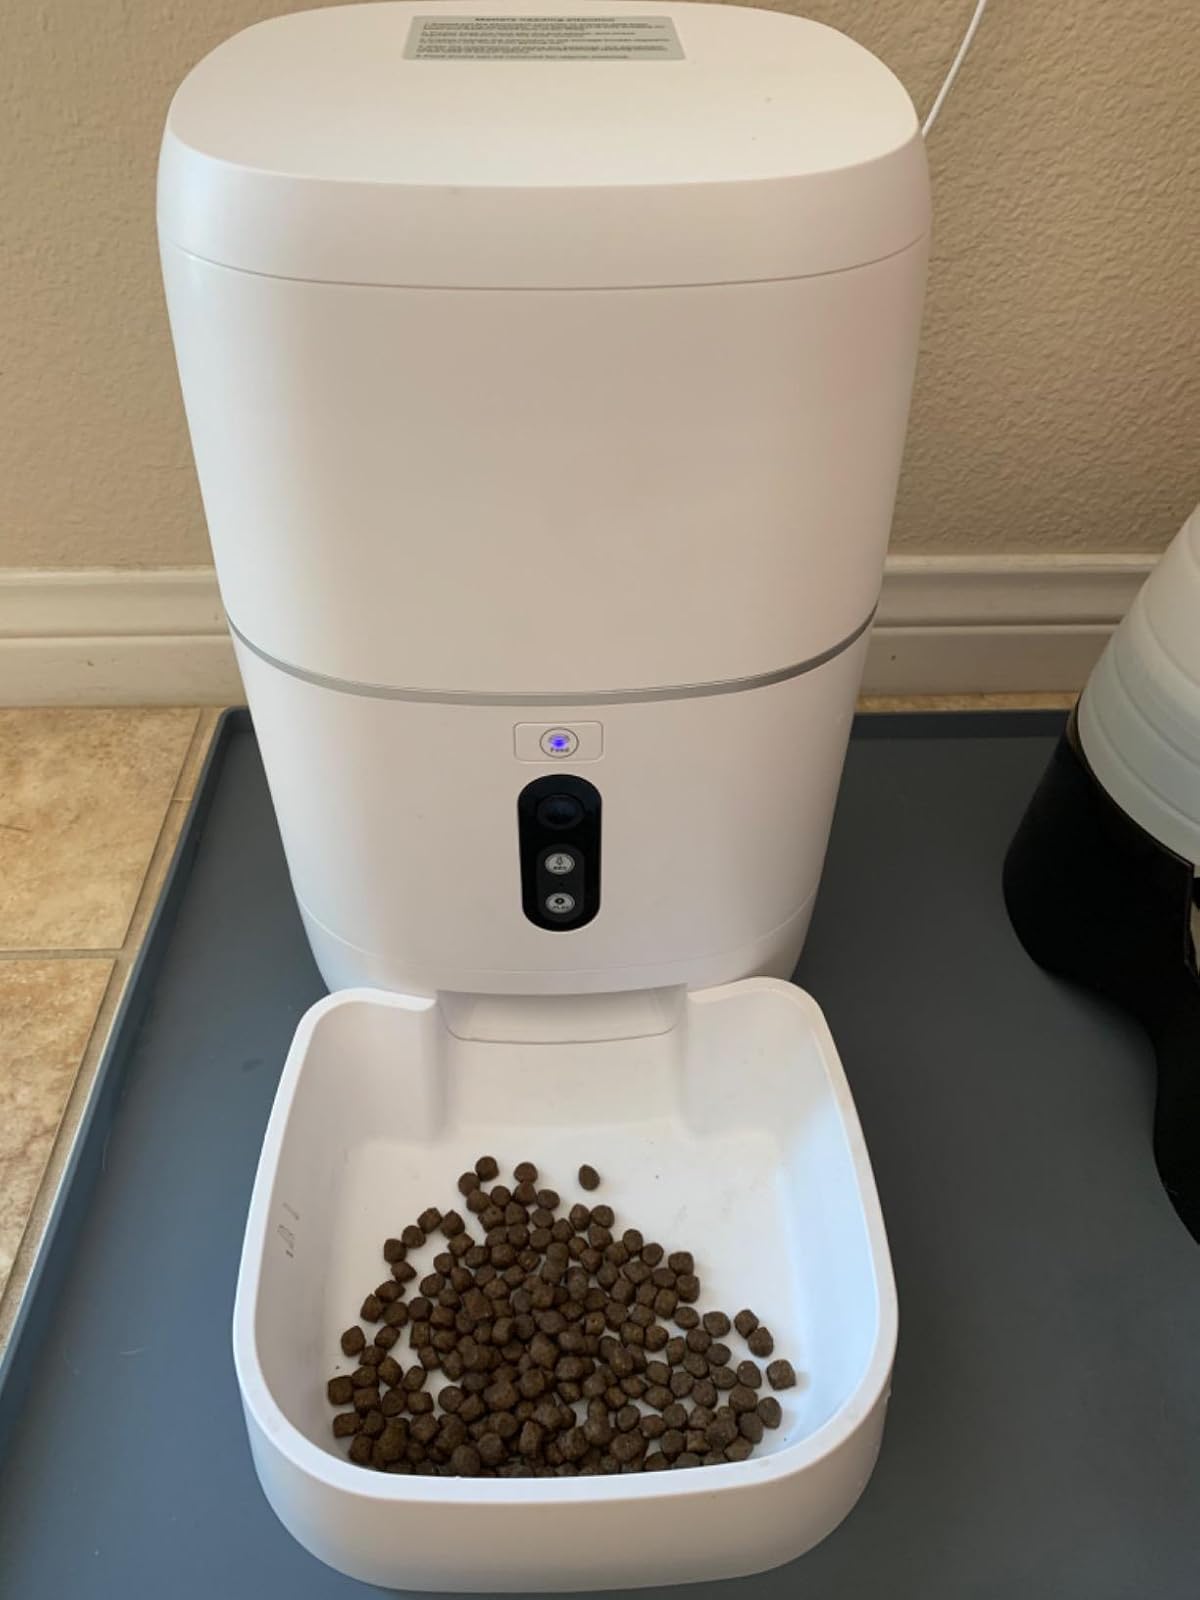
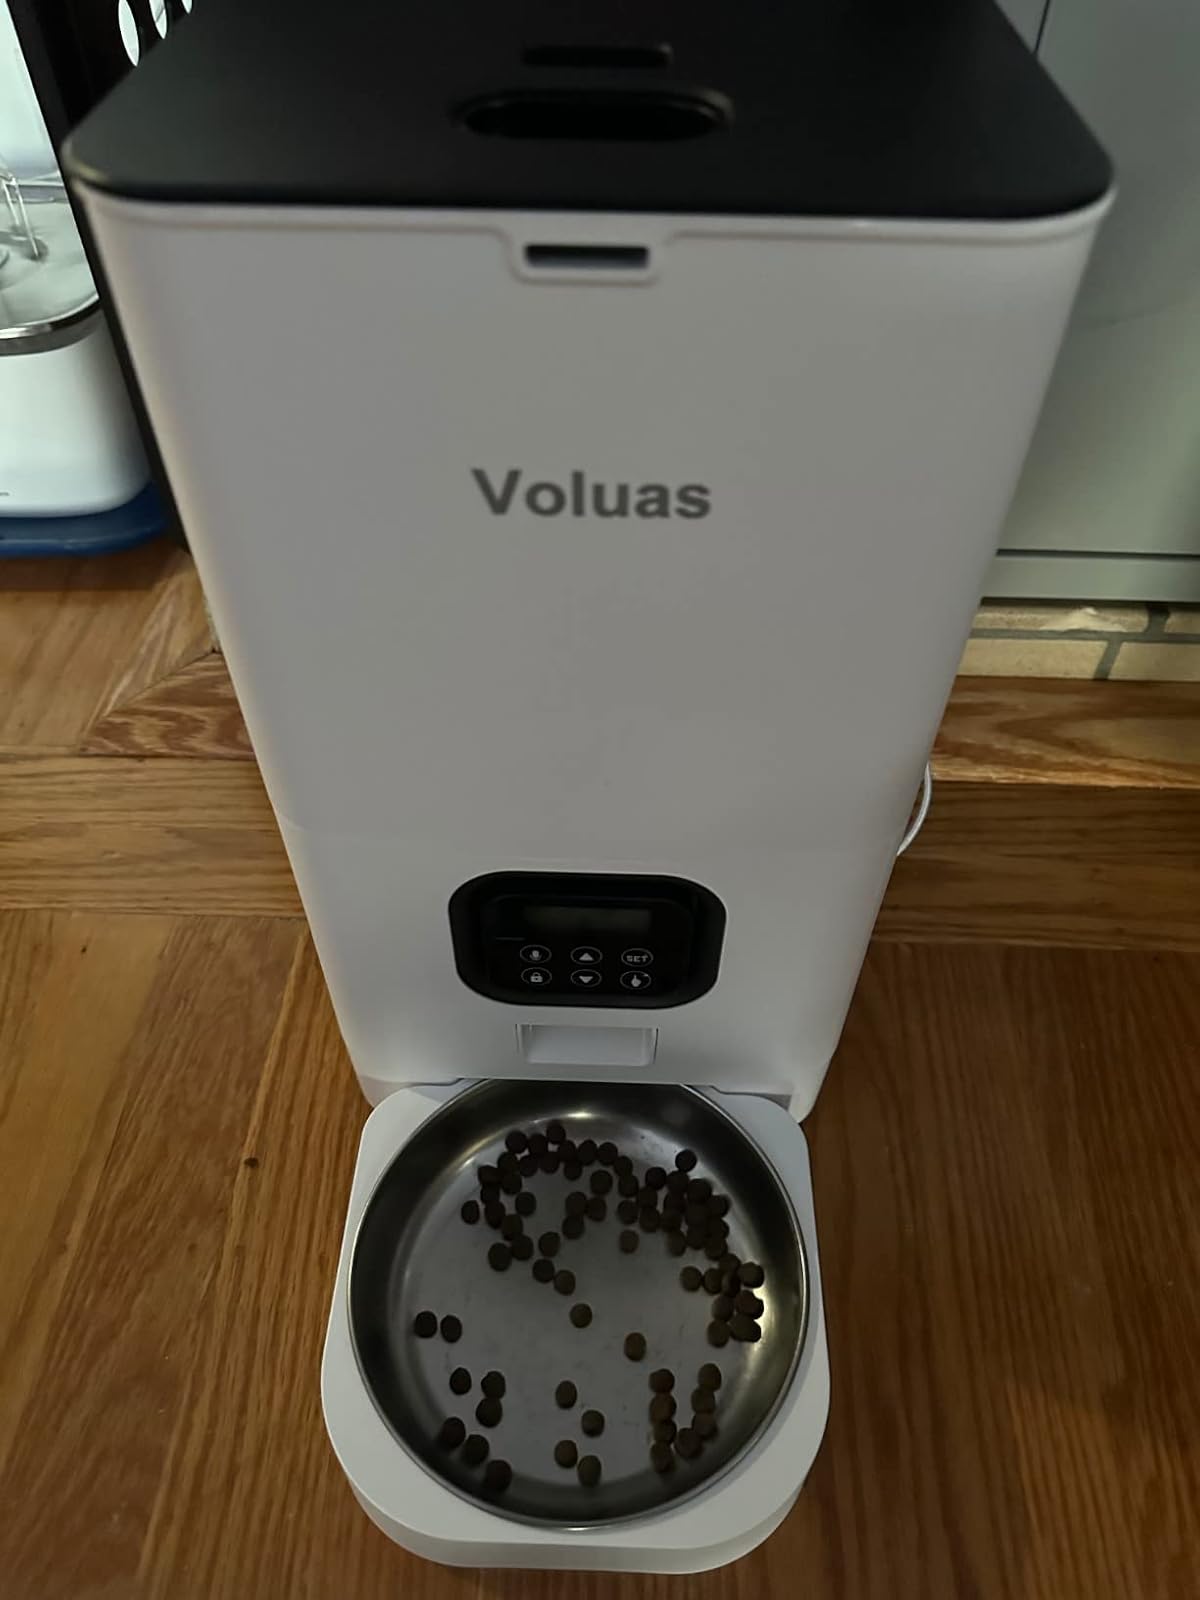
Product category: items_feeder
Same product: no